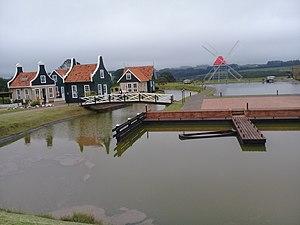
La culture des Pays-Bas, pays d'Europe de l'Ouest, désigne d'abord les pratiques culturelles observables de ses habitants.